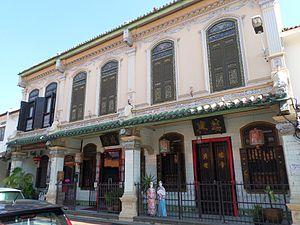
Le Malacca, connue aussi sous le nom de Malaka est un État du sud-ouest de la Malaisie, dont la capitale est la ville de Bandar Melaka, le plus ancien port de Malaisie, fondé vers 1400 et qui a longtemps joué un rôle stratégique important.